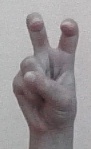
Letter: toot